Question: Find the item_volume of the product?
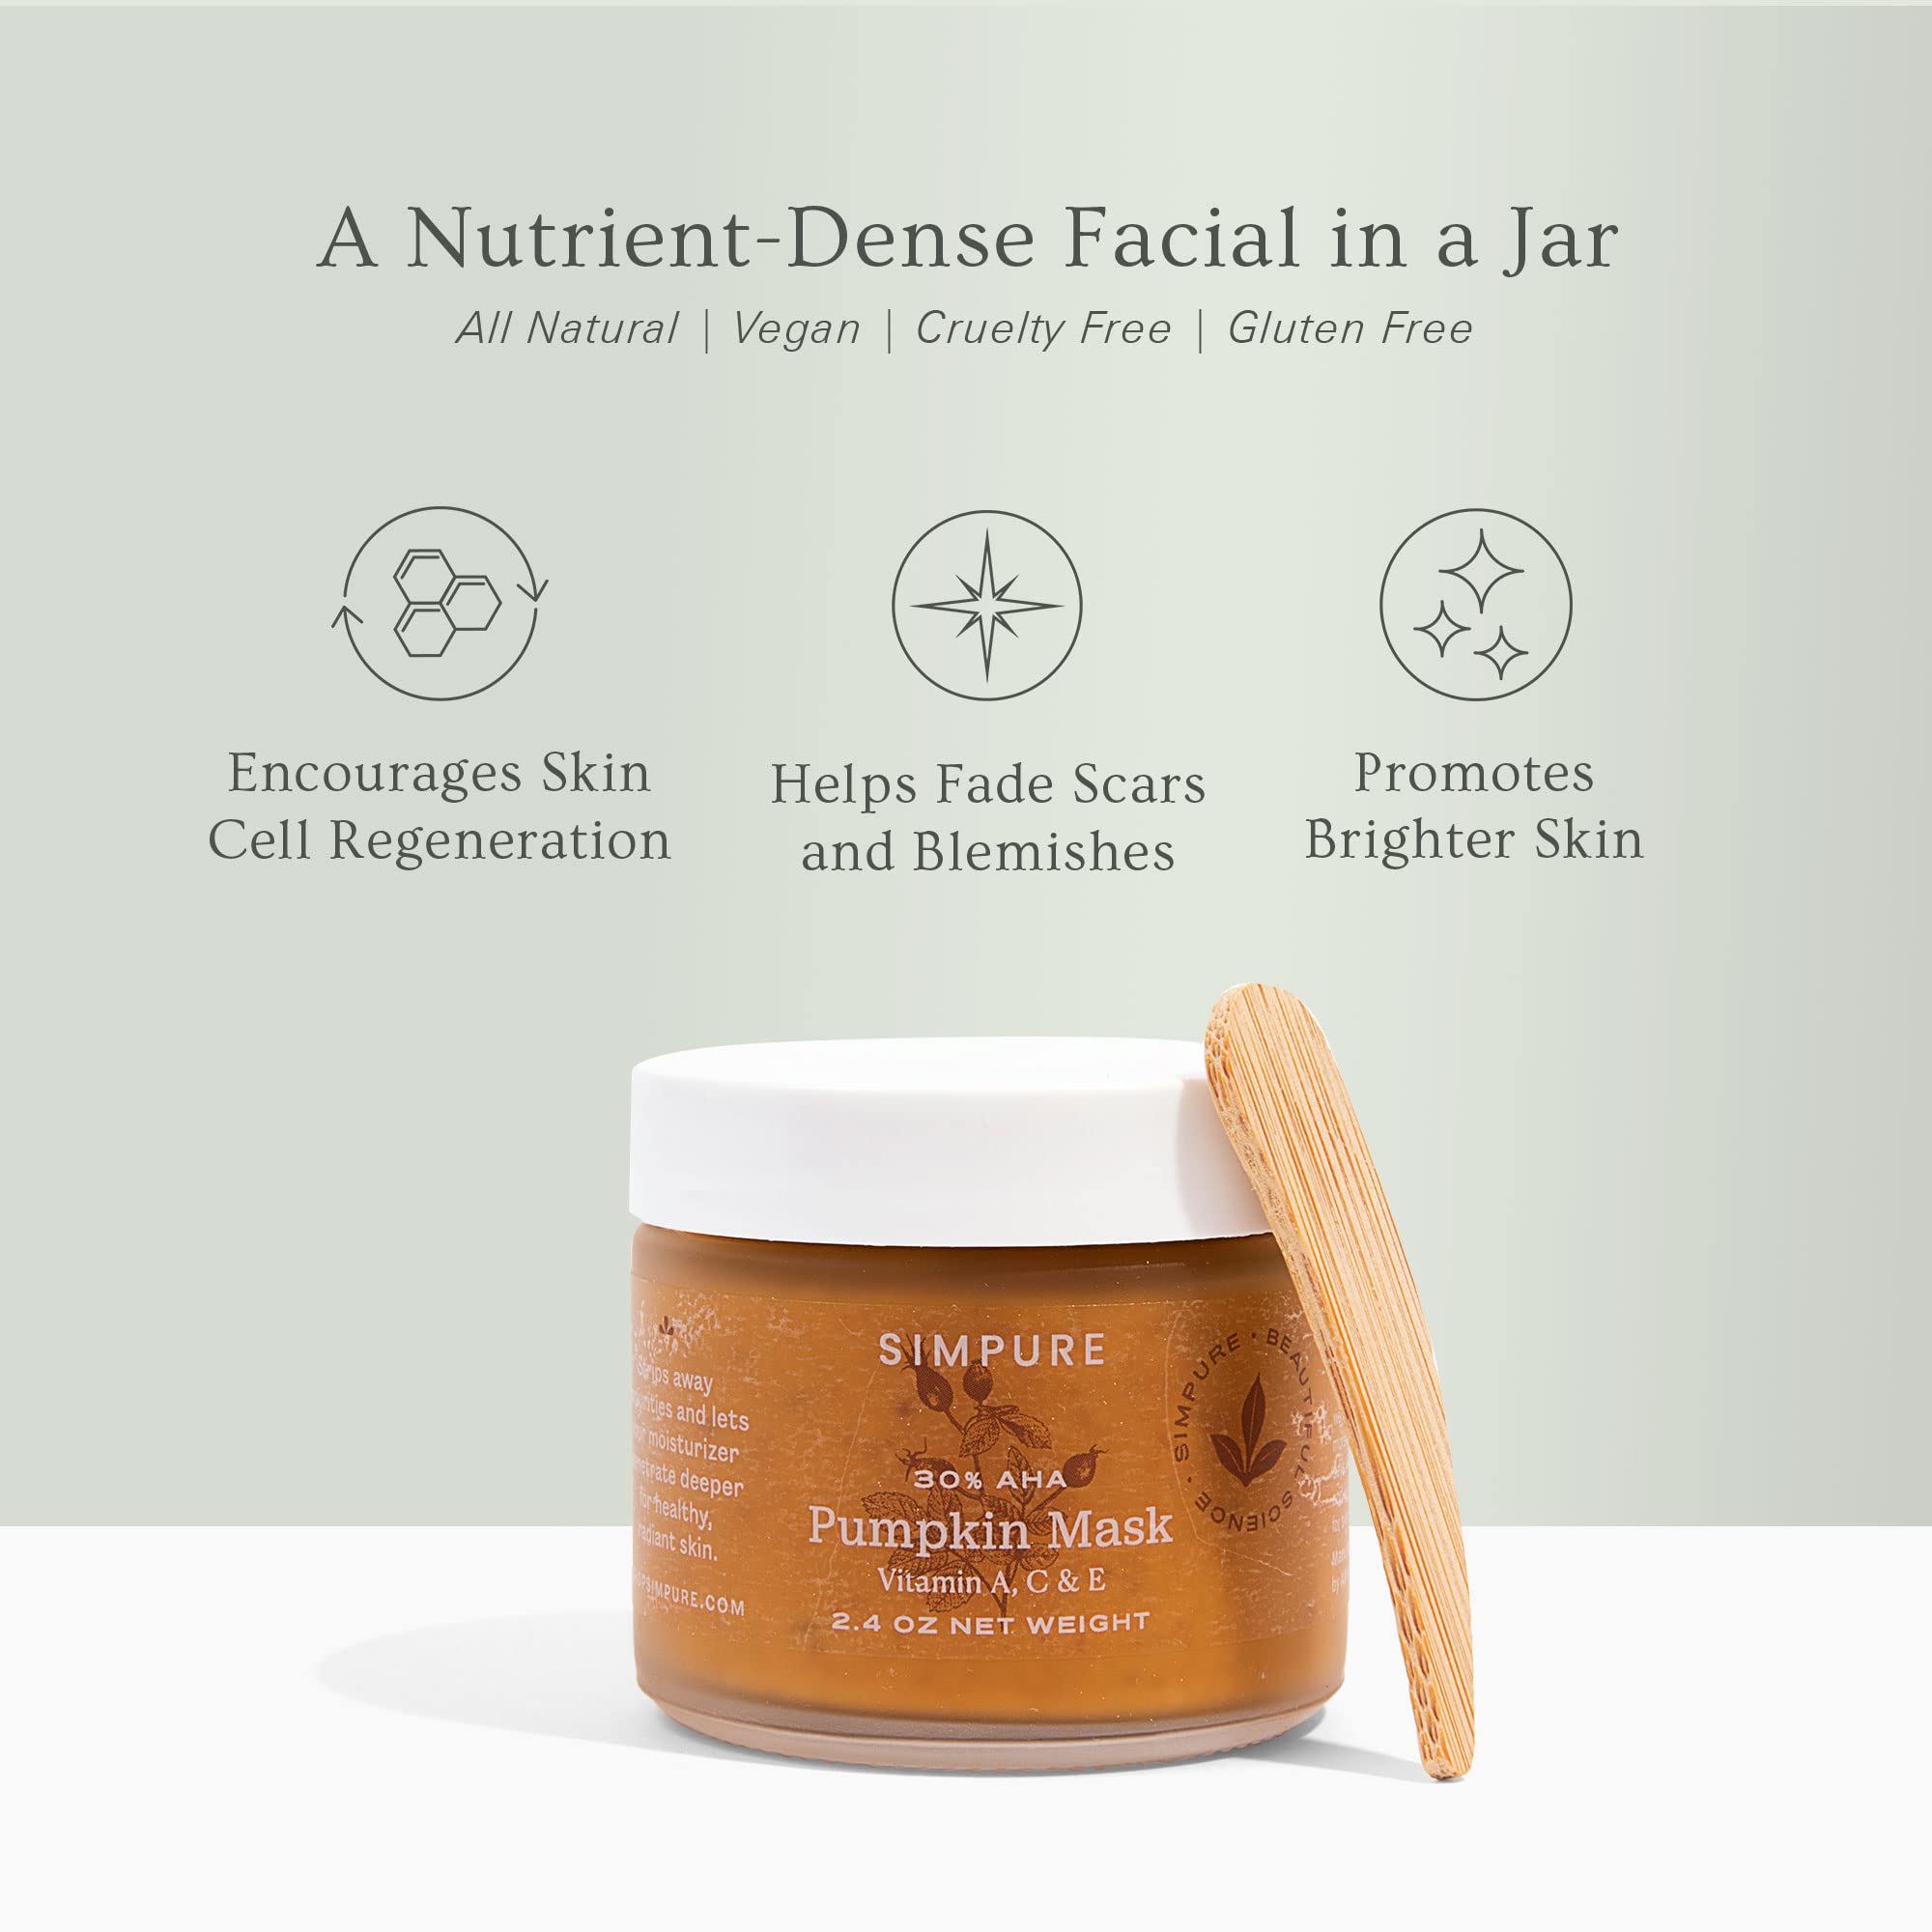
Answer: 2.4 ounce